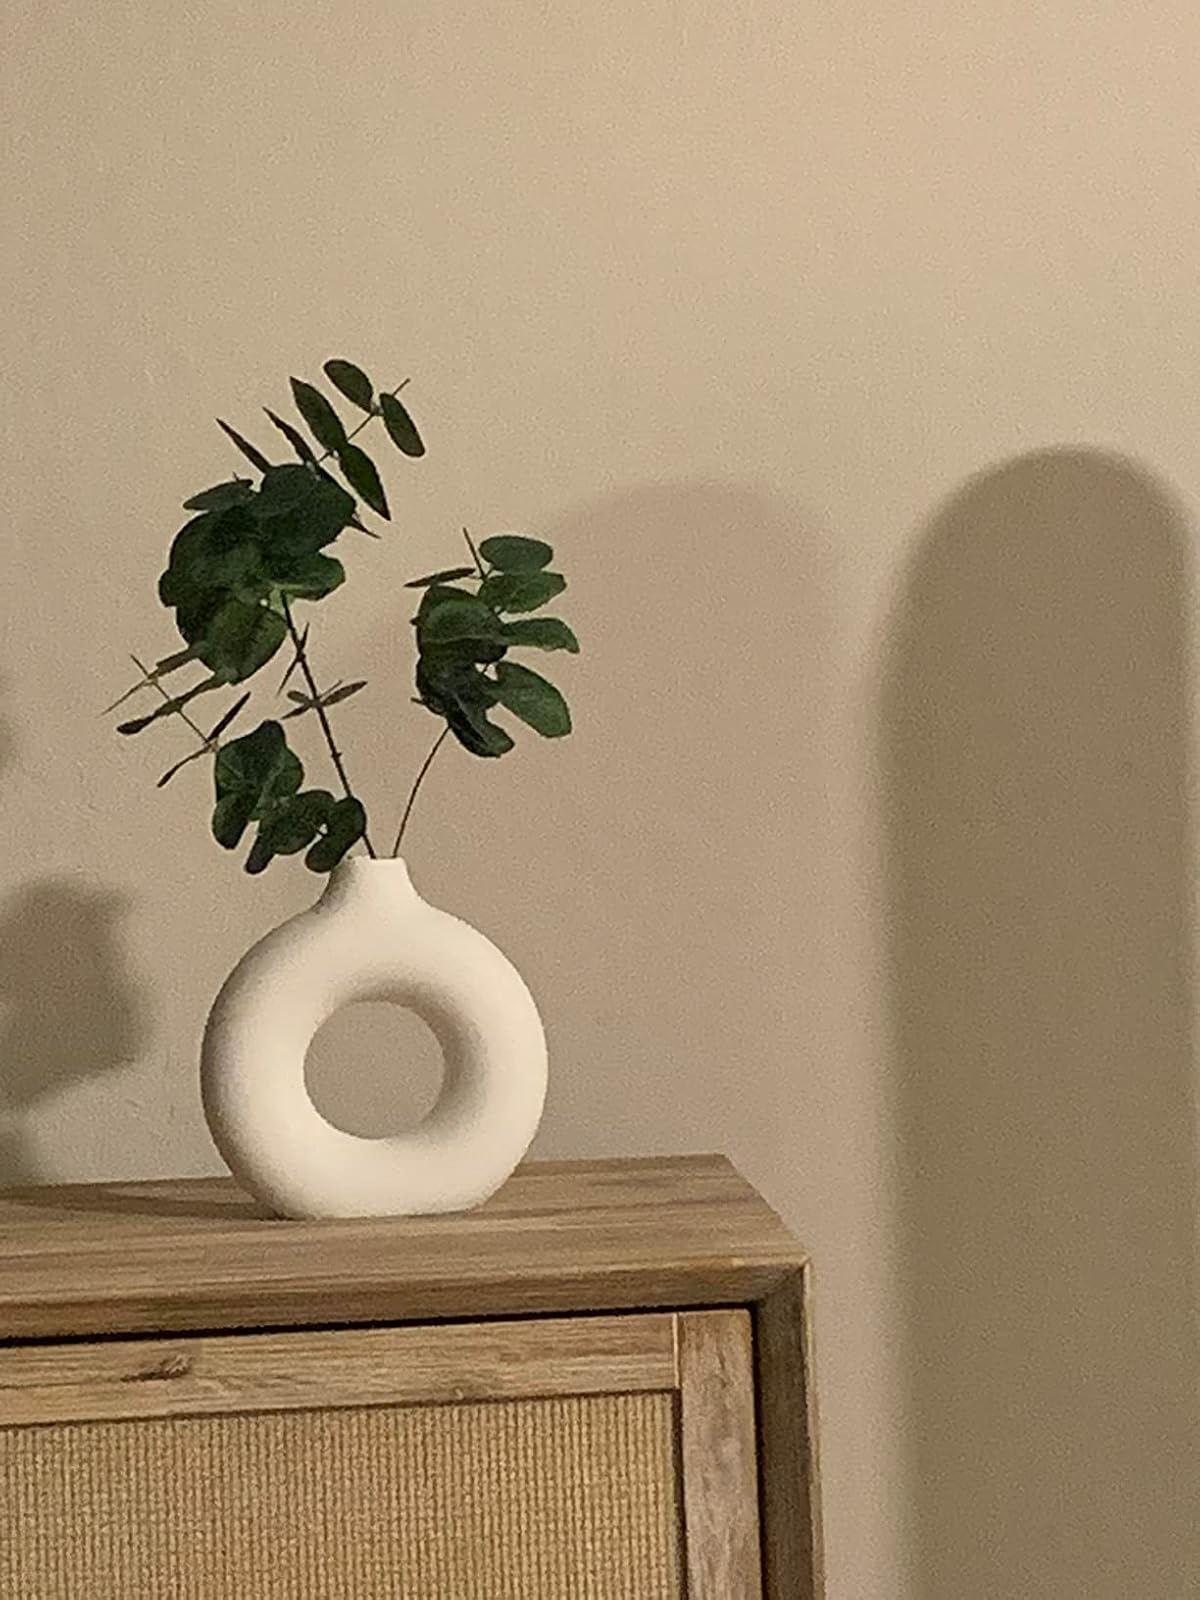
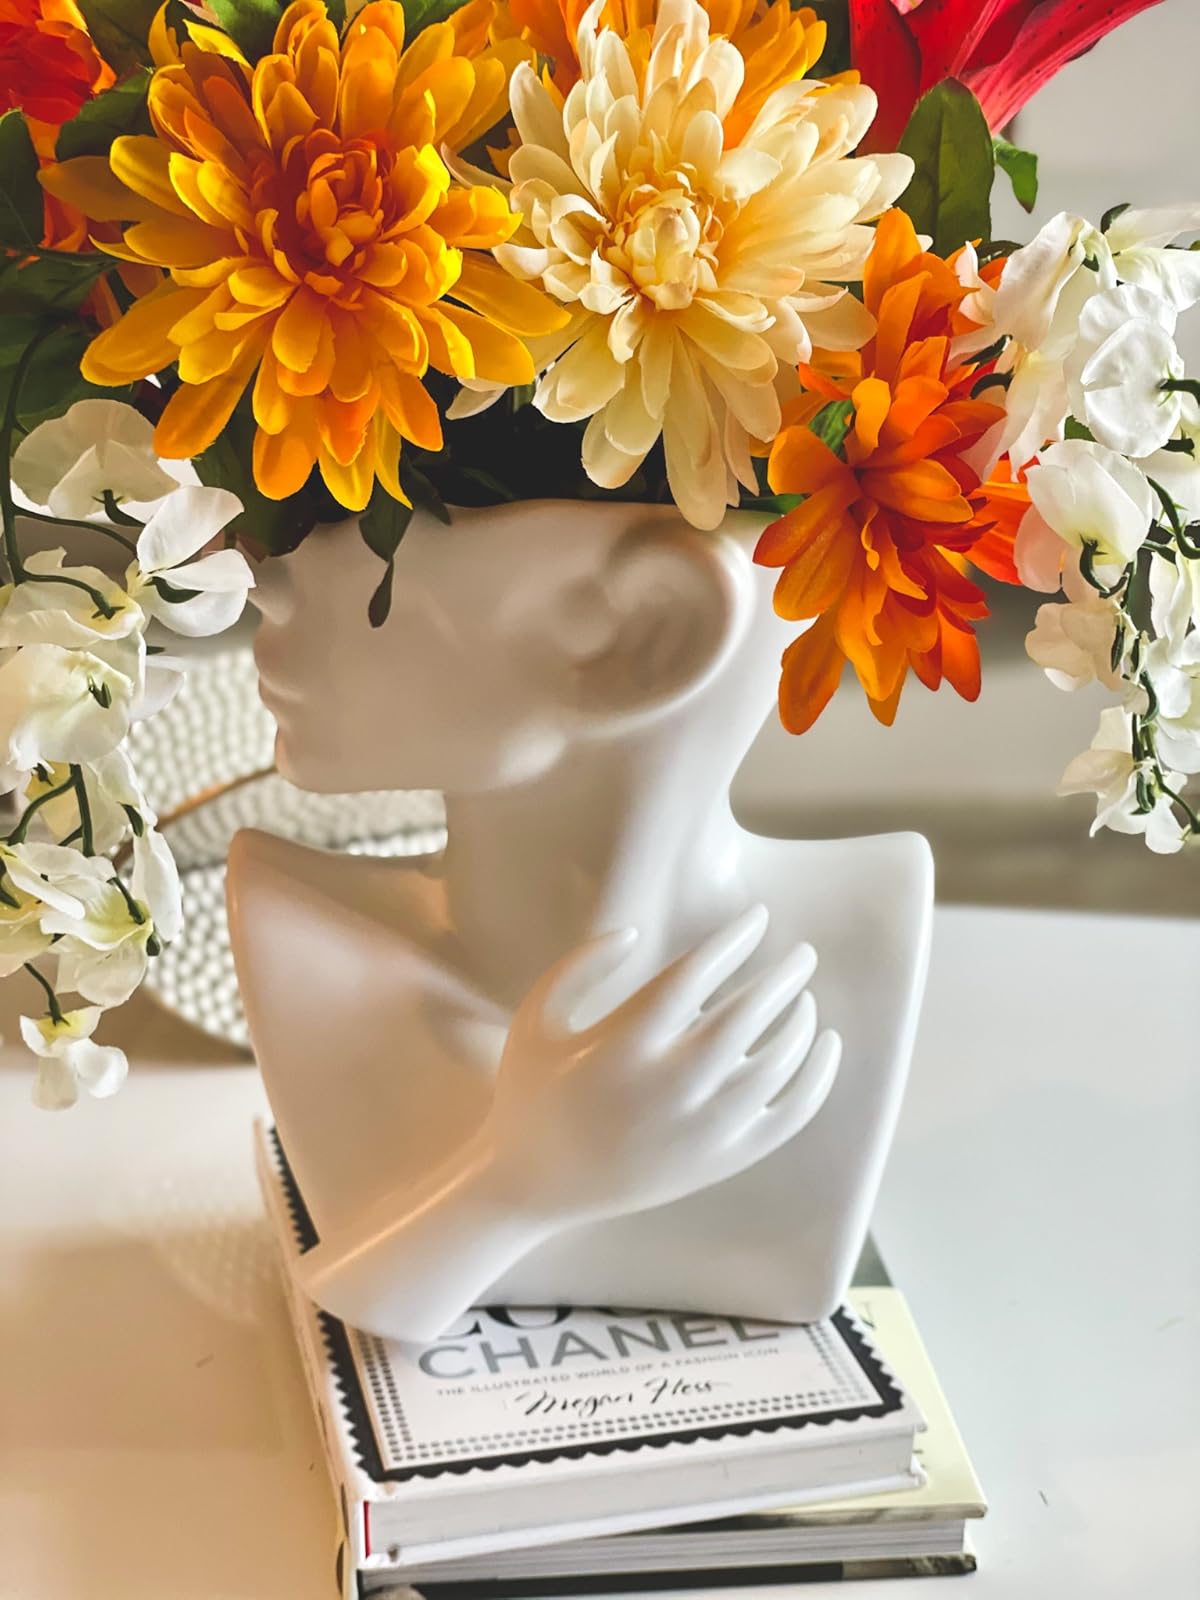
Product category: vase
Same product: no